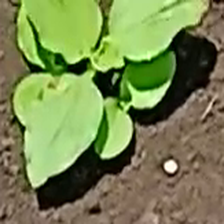
Weed species: Kena_(Commplina_benghalensio)